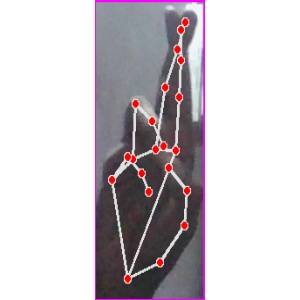
अक्षर: र